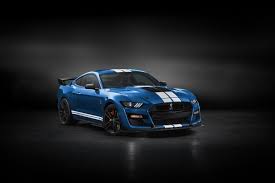
Vehicle type: Cars